Ryszard Czerwiec

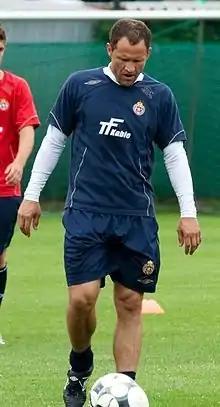

Ryszard Czerwiec (born 28 February 1968) is a Polish footballer who plays as a midfielder for Zgoda Byczyna. Czerwiec made 28 appearances for the Poland national team.